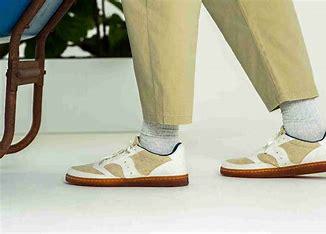
Brand: Saucony
Model: 100